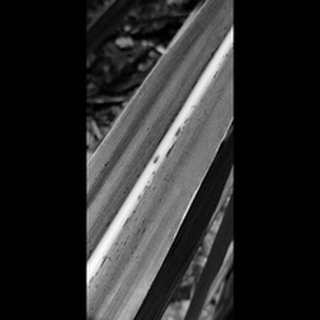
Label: sugarcane_rust